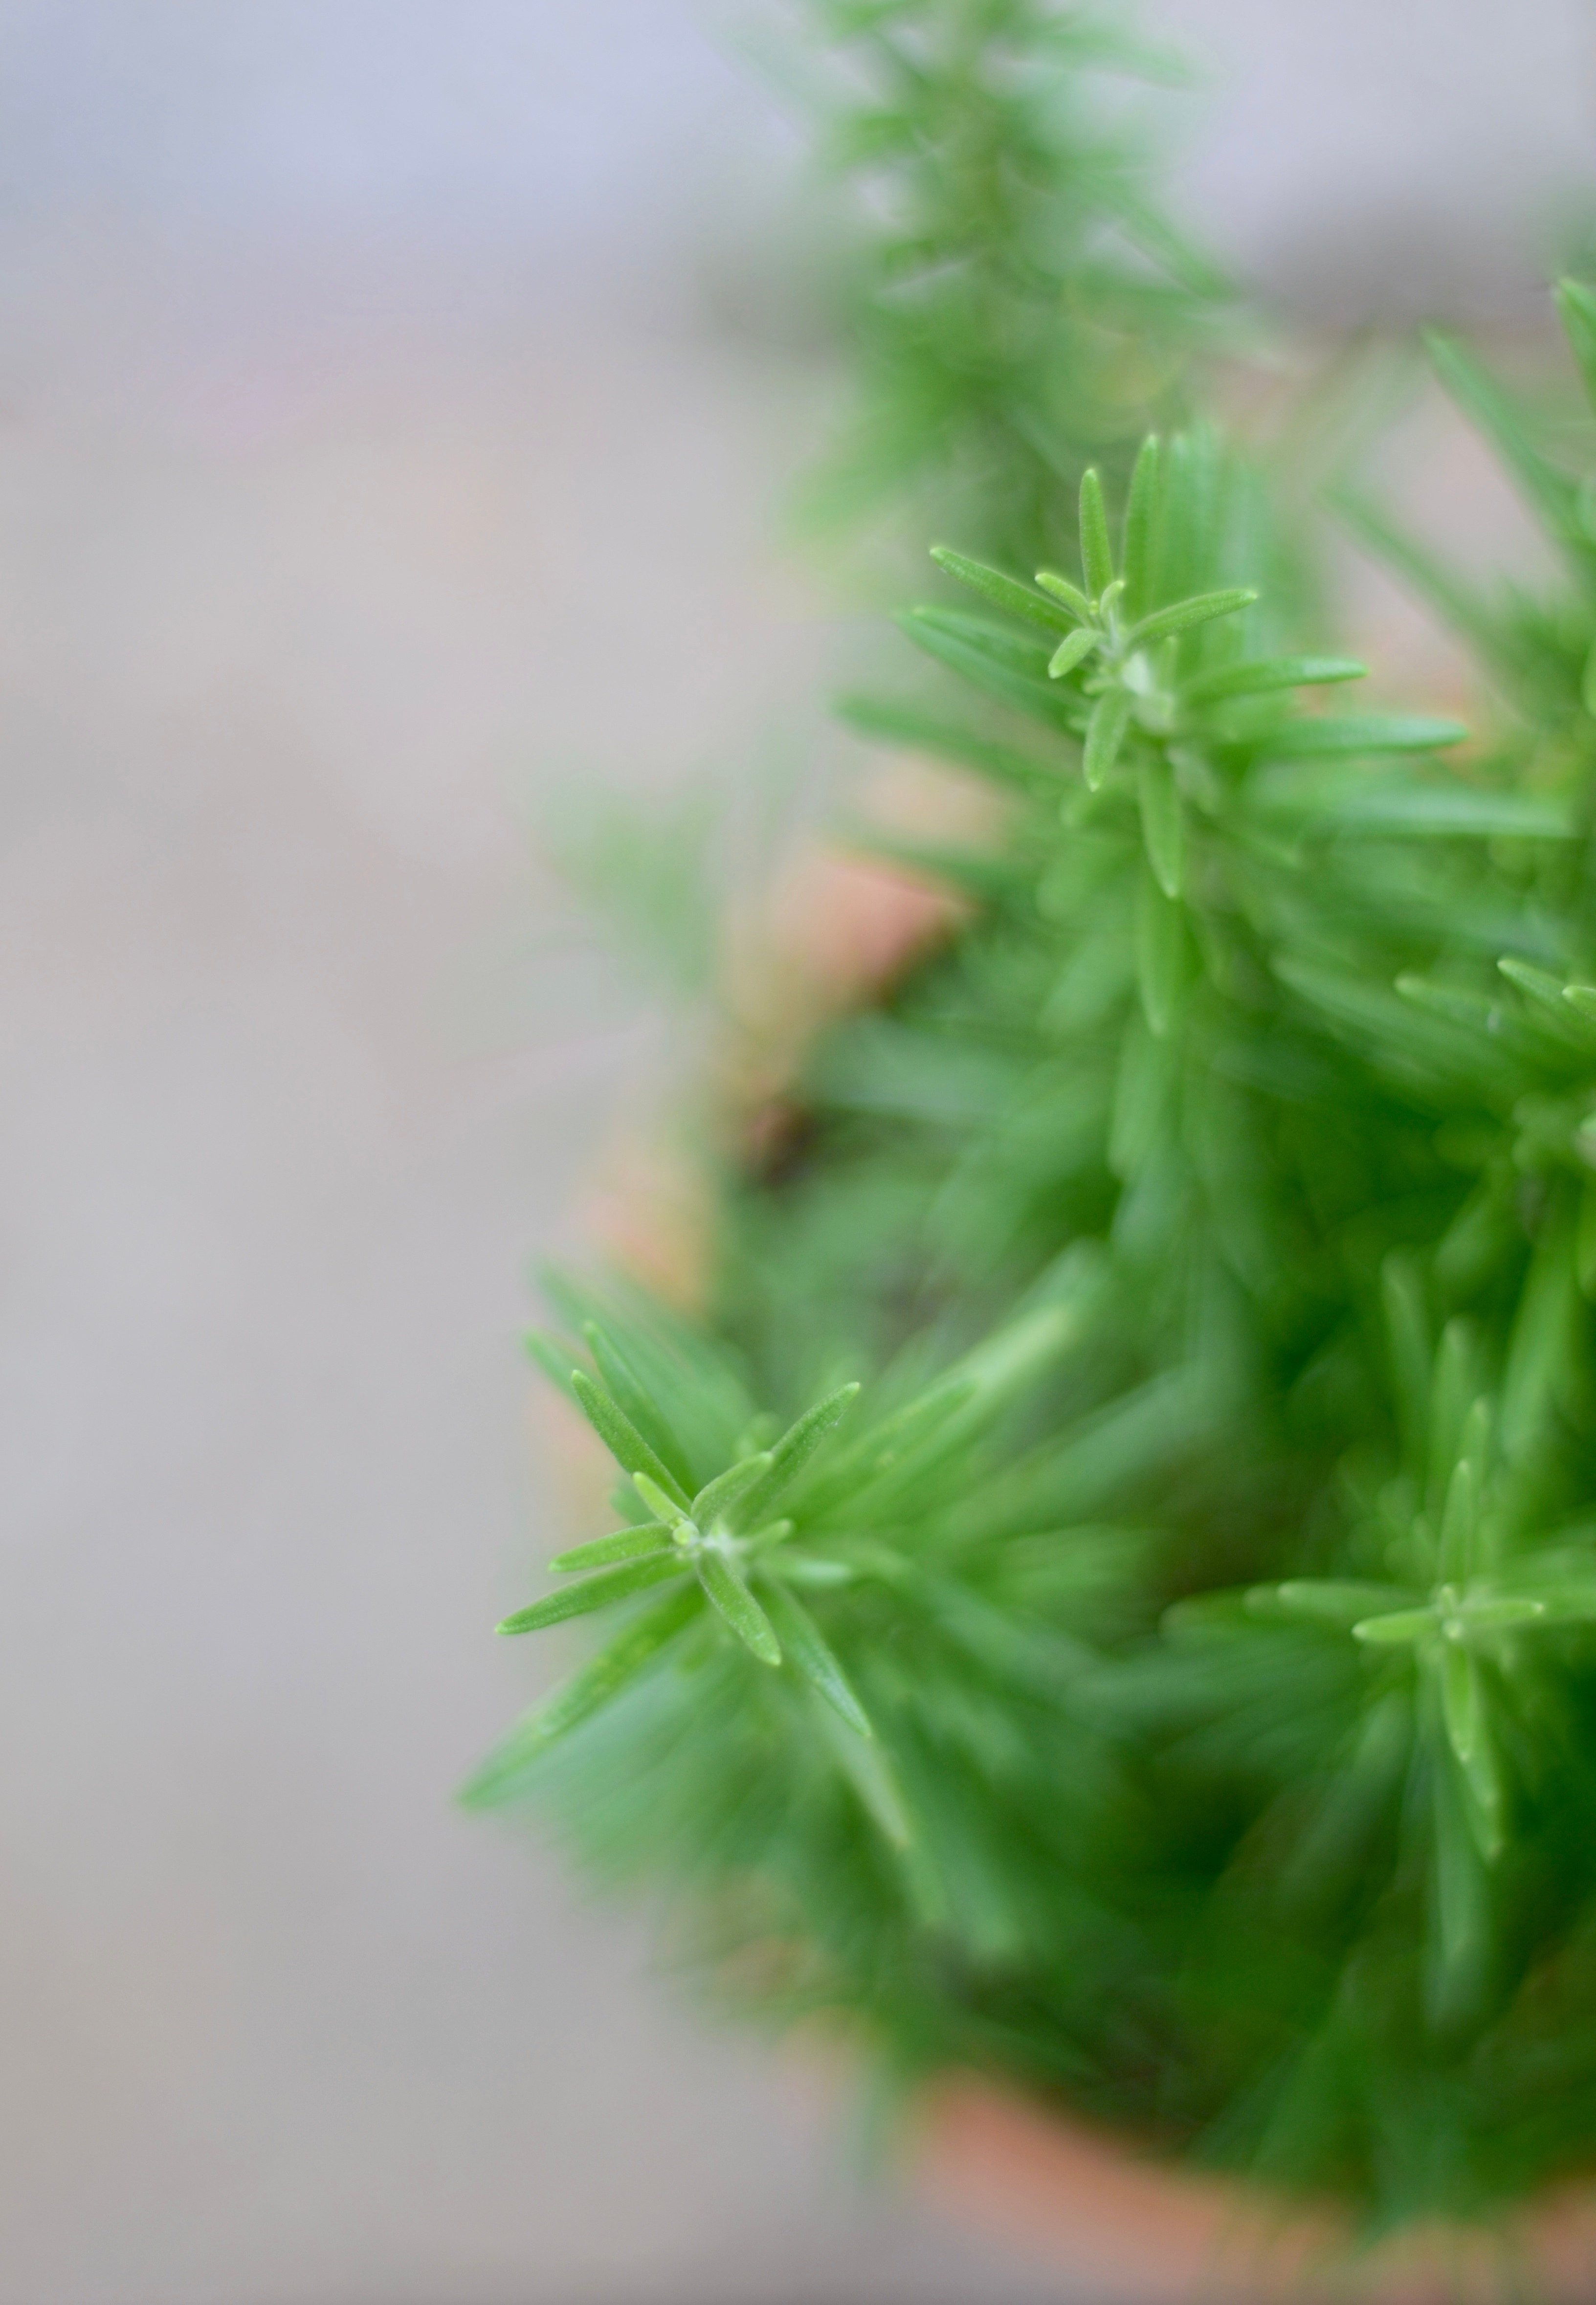
grass, plant, leaf, flower, green, herb, produce, botany, flora, close up, macro photography, flowering plant, grass family, plant stem, land plant